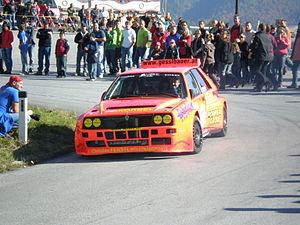
La Course de côte du Rechberg, sur la route nationale 64 de Tulwitz, est une compétition automobile autrichienne disputée à la fin du mois d'avril depuis 1989. Elle est organisée par le StAMK Z.V. Mürztal.